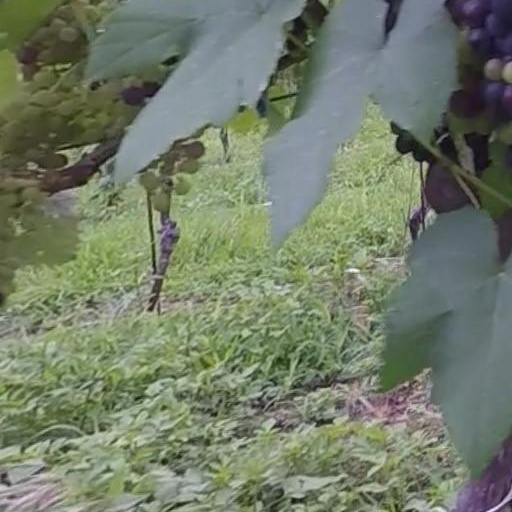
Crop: grape